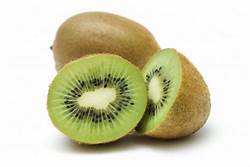
Label: Kiwi